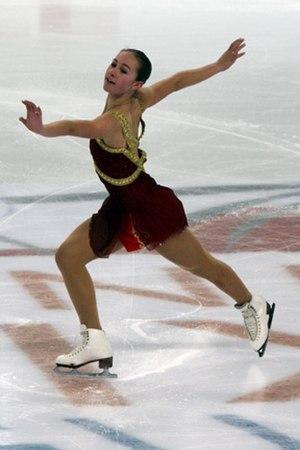
Kimberly "Kimmie" Meissner, née le 4 octobre 1989 à Towson, est une patineuse artistique américaine. Elle est la championne du monde 2006, la championne des États-Unis 2007 et la championne des Quatre continents 2007. Elle est la première américaine et la première patineuse à obtenir simultanément un titre mondial, national et des Quatre continents.